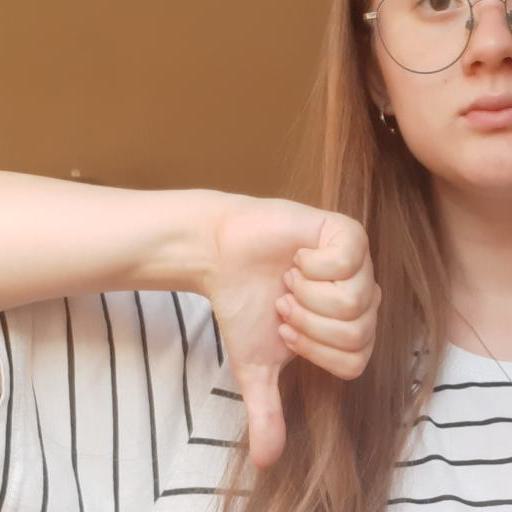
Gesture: dislike